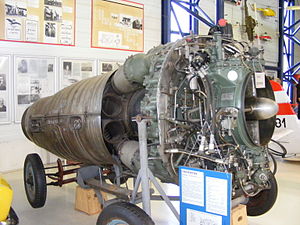
Volvo Aero
Volvo Aero var en svensk virksomhed, der indgik i Volvo-koncernen. Virksomheden producerede flymotorer og reservedele hertil og foretog flyvedligeholdelse. 1. oktober 2012 blev hele virksomheden overtaget af britiske GKN, og virksomheden drives i dag under navnet GKN Aerospace Sweden AB.